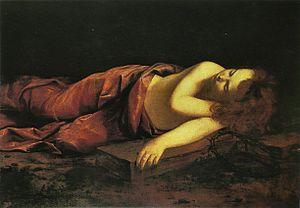
Jésus de Nazareth est un Juif de Galilée, né entre l'an 7 et l'an 5 av. J.-C. Il apparaît dans le cercle de Jean le Baptiste avant de s'engager, entouré de quelques disciples, dans une courte carrière de prédication itinérante de deux à trois ans, essentiellement en Galilée, en pratiquant guérisons et exorcismes. Il suscite engouement et ferveur, s'attirant la méfiance des autorités politiques et religieuses, avant d'être arrêté, condamné et crucifié vers l'an 30 à Jérusalem pendant la fête juive de la Pâque, sous l'administration du préfet Ponce Pilate.